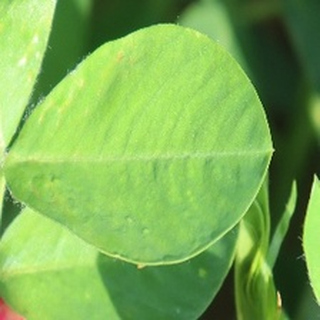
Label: healthy_groundnut